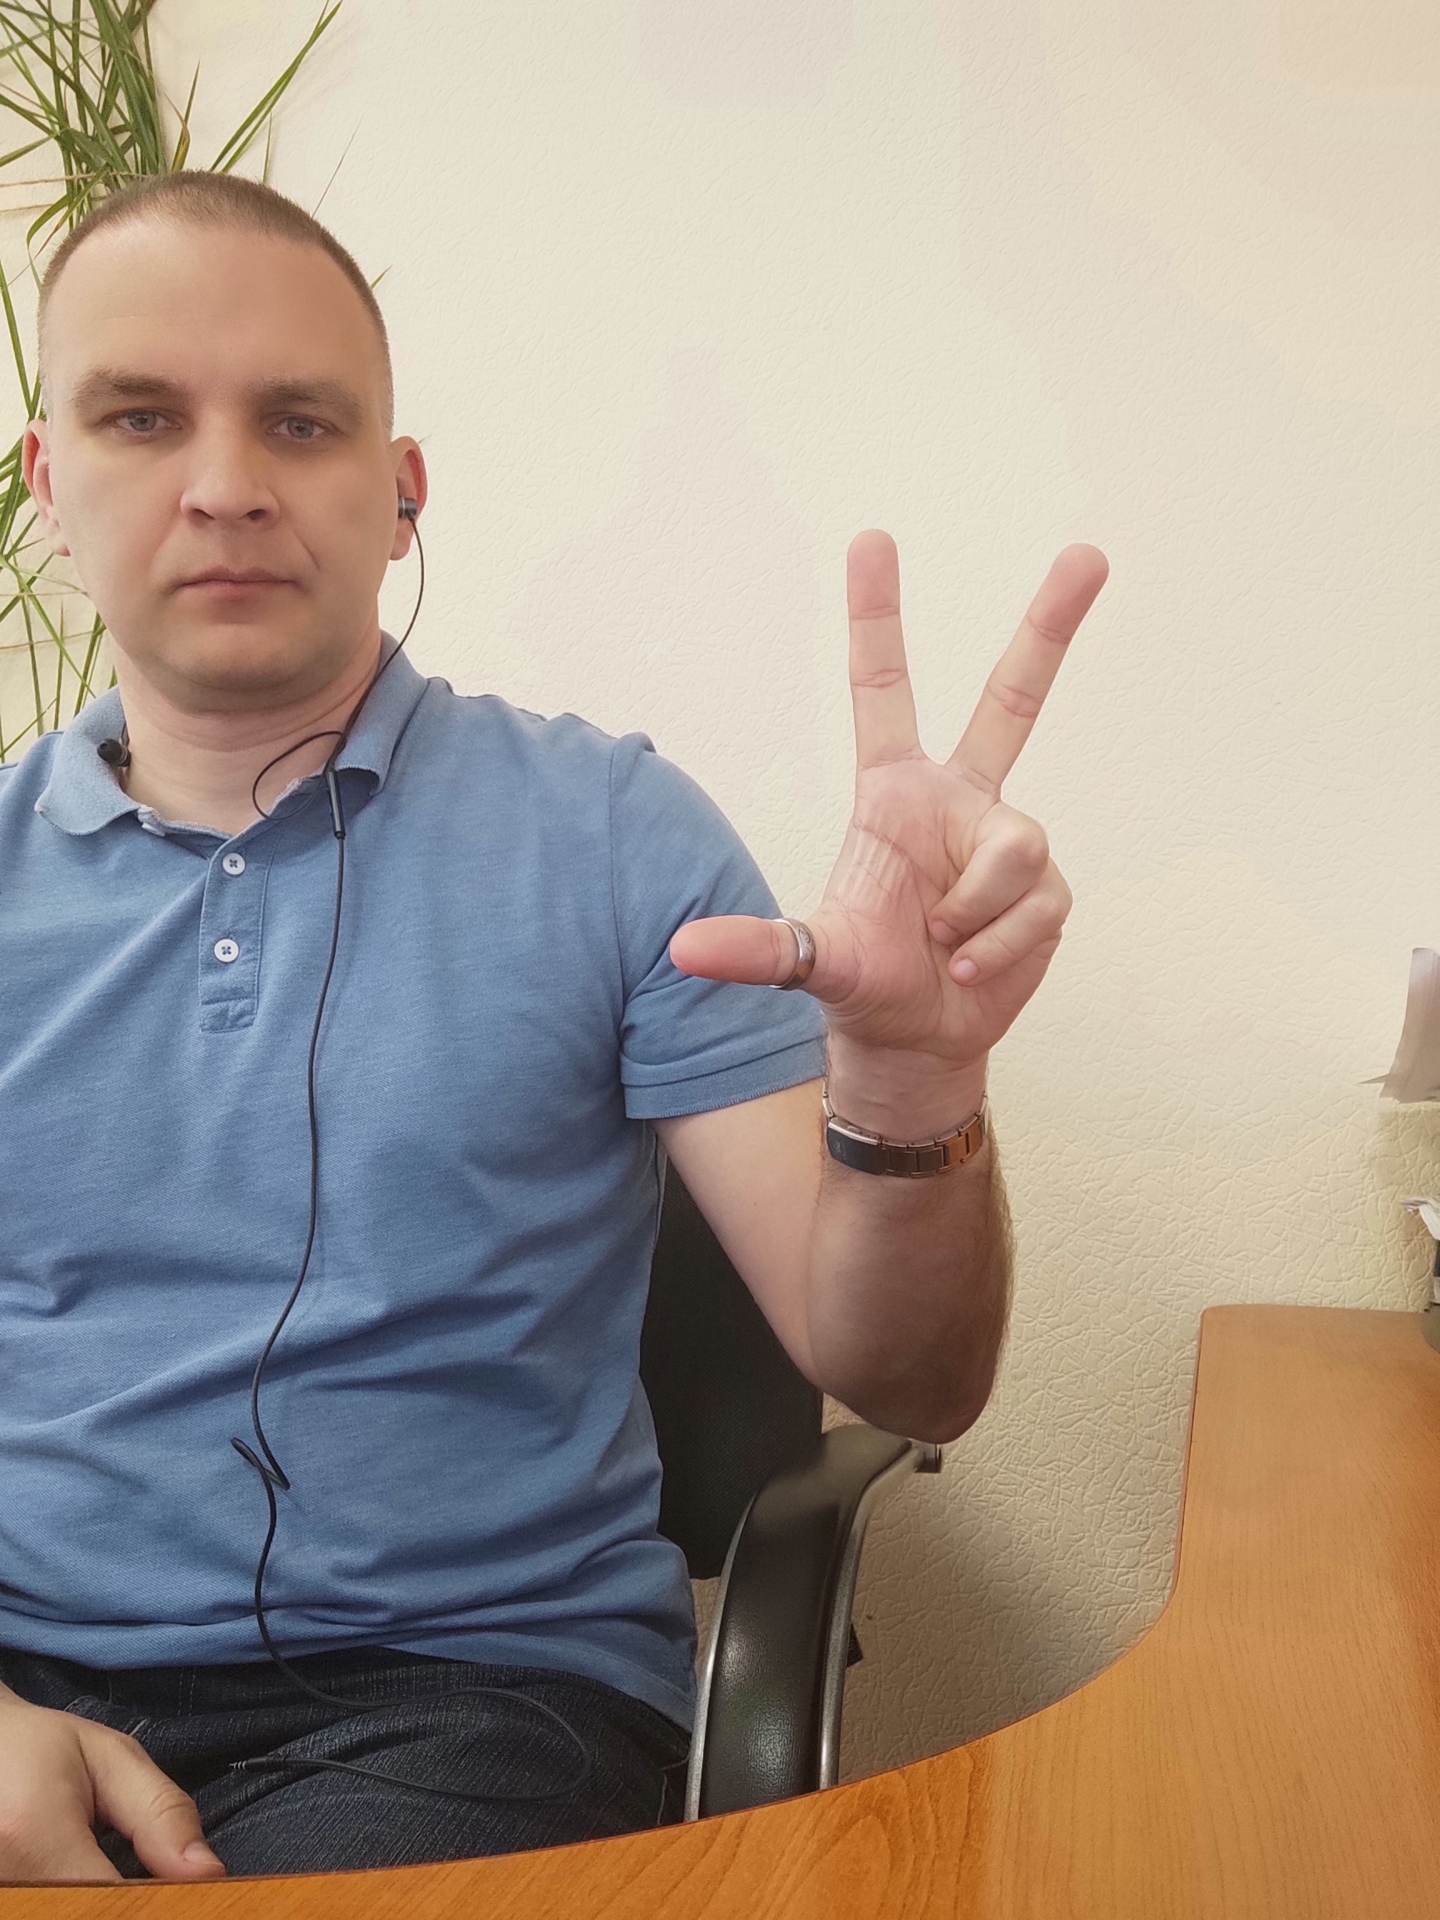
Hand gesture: three2